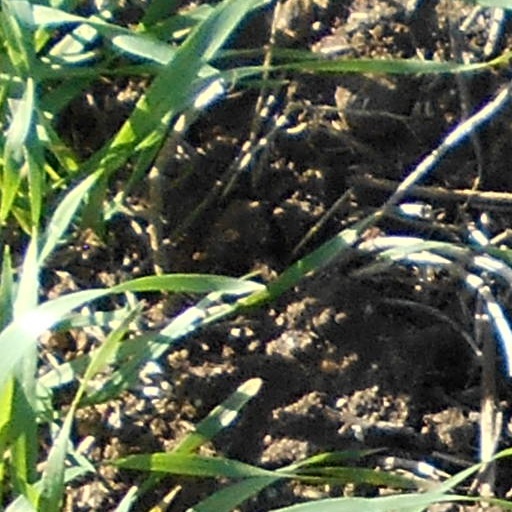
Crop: wheat